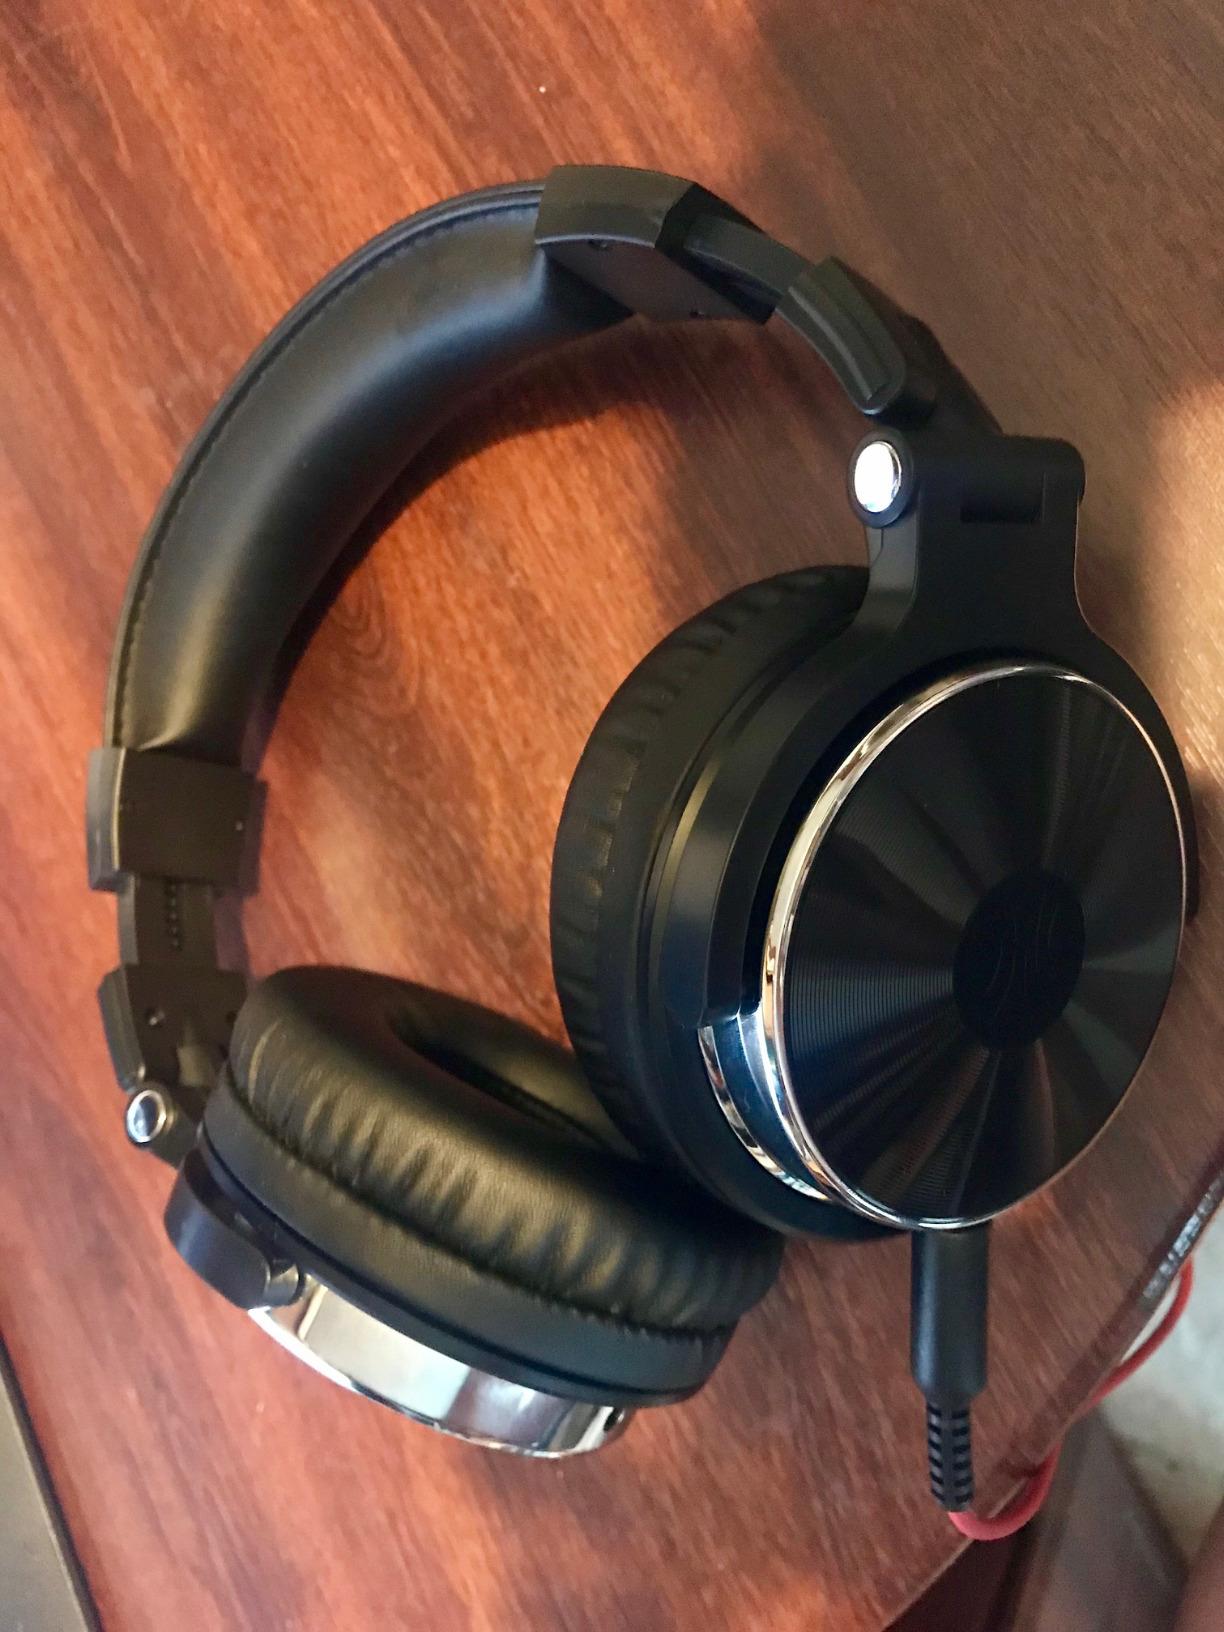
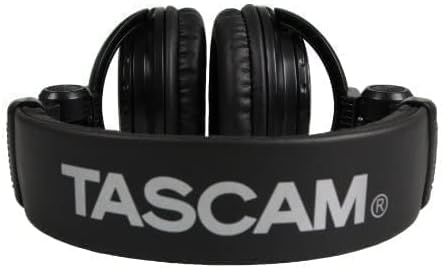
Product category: headphones
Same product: no